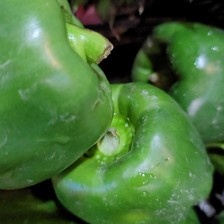
Label: capsicum